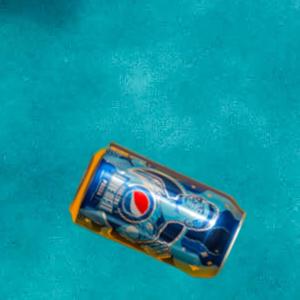
Label: cans